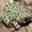
Label: frog